World Knife Throwing League

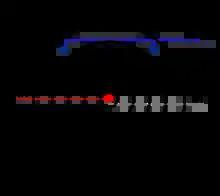
An example of WKTL targets with the points shown in their respective zones

Scoring is a match system where ten knives are thrown per match. The player with the highest points of their ten thrown knives wins the match. In case of a tie, a "Sudden Death" throw is made for the highest score. Sudden death throws are done until one thrower scores higher than the other. Scoring is determined by where the knife hits the target. The WKTL targets have a red bullseye, followed by five empty rings. The scoring is 6, 5, 4, 3, 2, and 1 point respectively. Additionally, there are blue dots in the 1 point ring, known as "Kill-shot," and be hit twice per match for 8 points. Point scoring is based on the highest point value the knife touches when it lands and sticks.